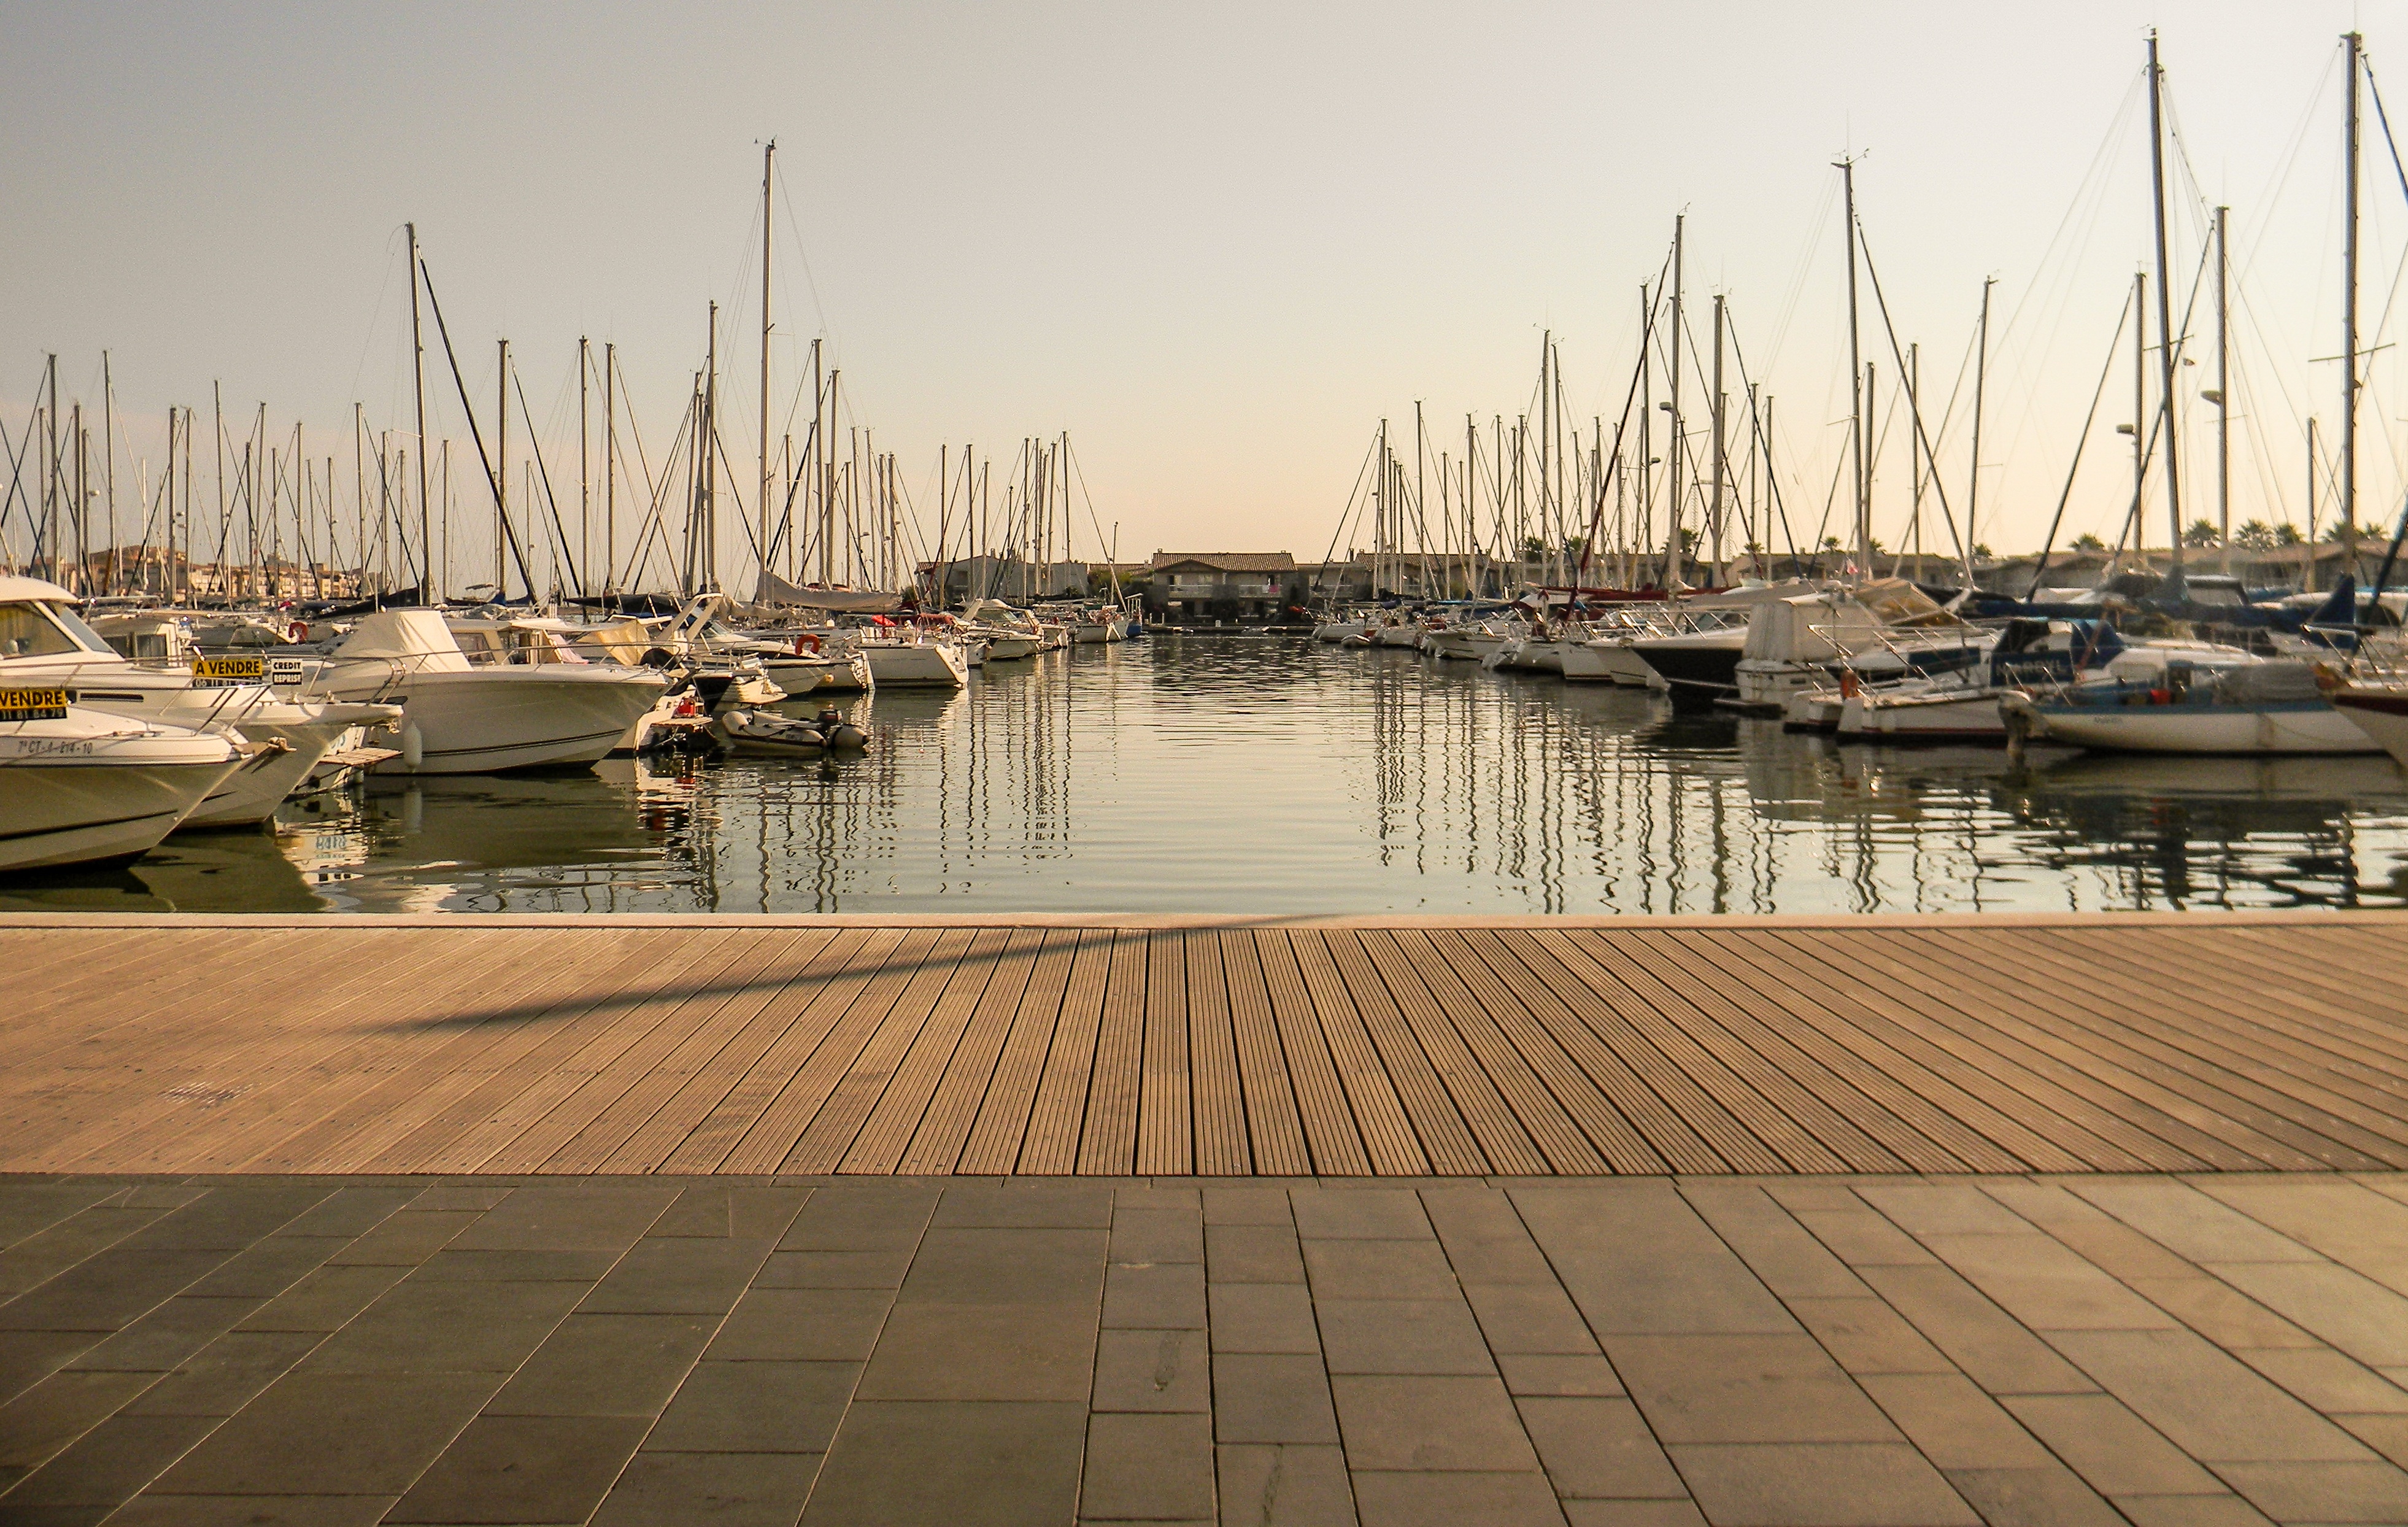
sea, coast, dock, boat, walkway, vehicle, bay, harbor, marina, port